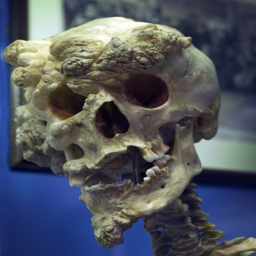
the skull of person , often known .